Air pollution in Malaysia

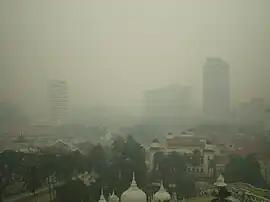
2005 Malaysian haze in Kuala Lumpur.

Air pollution has been an ongoing problem in many countries in the Southeast Asia region, and Malaysia is one of the worst affected. Haze has been a major issue for the country, driven by slash and burn practices by farmers and peat fires blown by the wind from Indonesia.